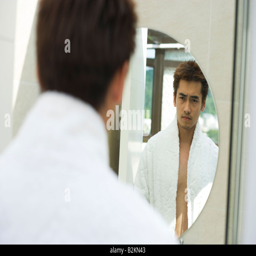
young man standing in front of a mirror